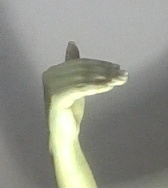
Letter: khaa